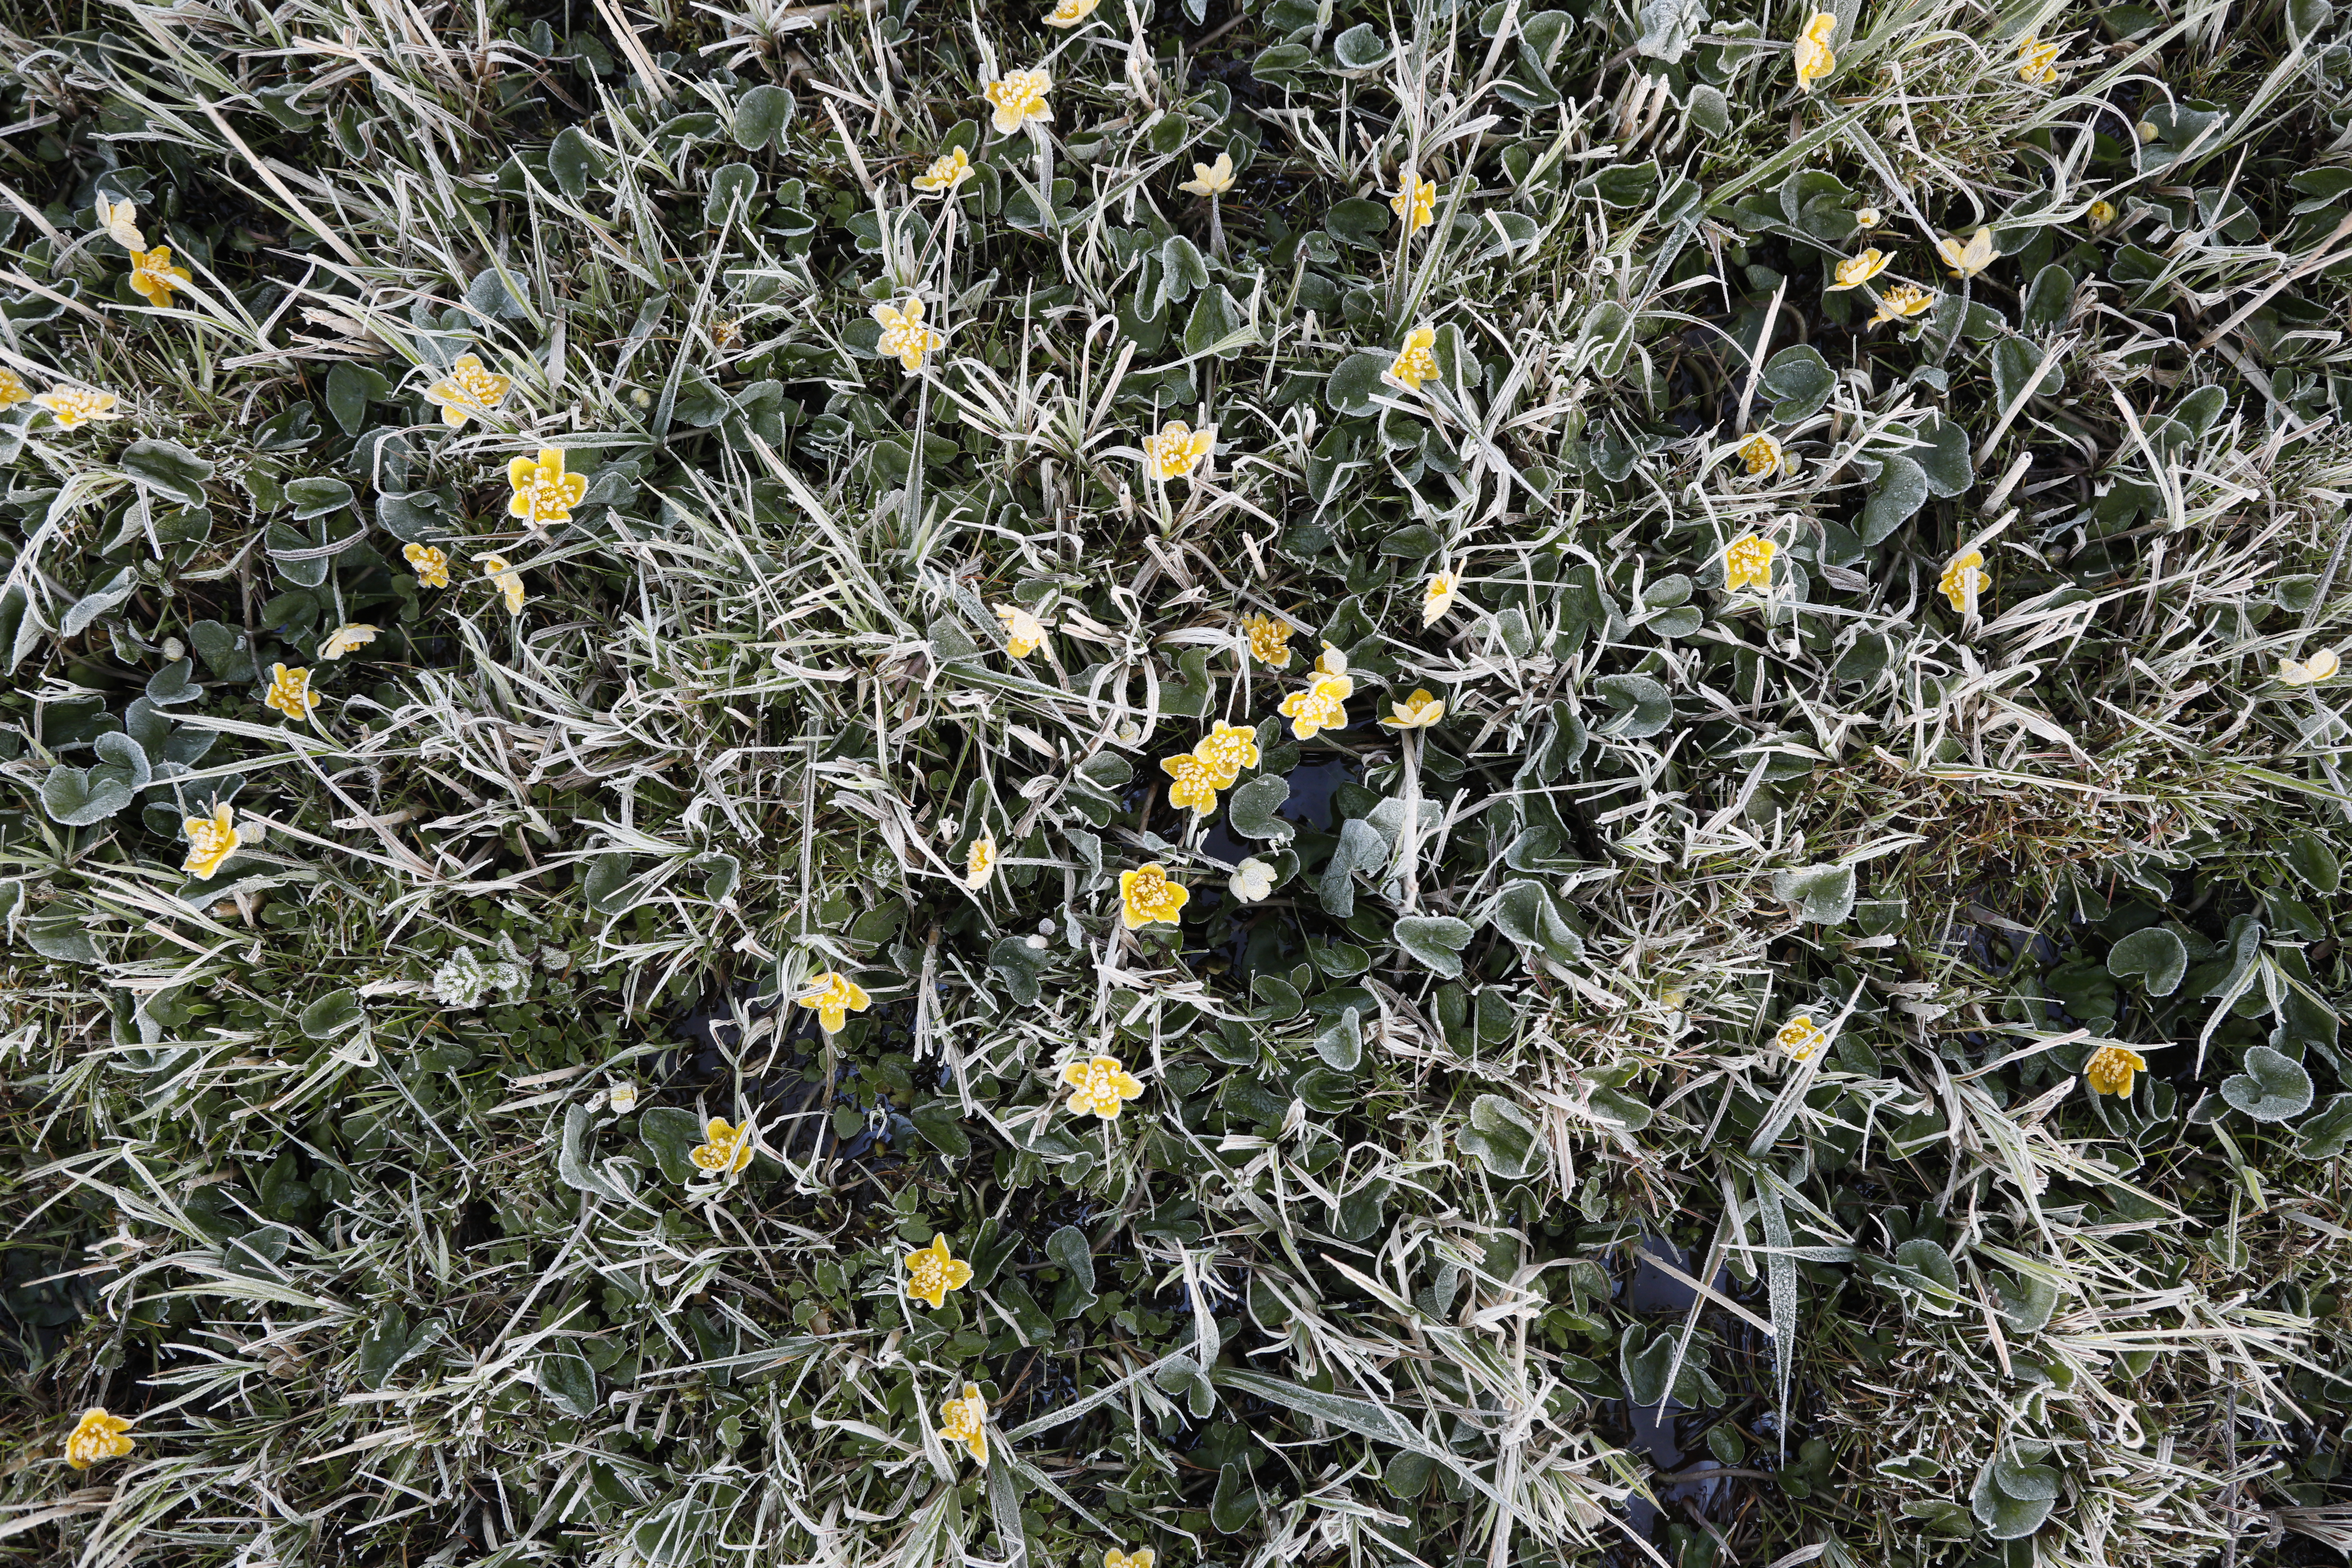
Plant species: Caltha palustris